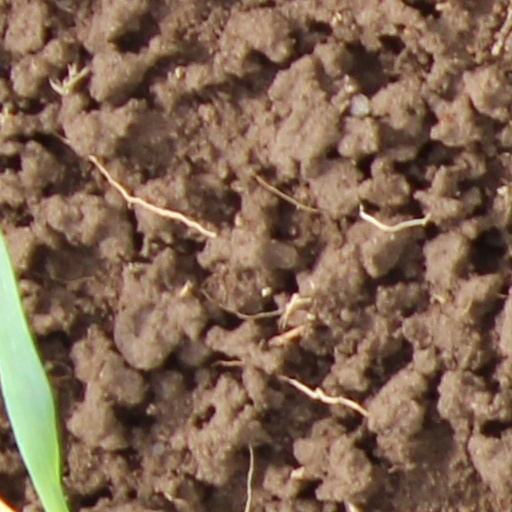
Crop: wheat